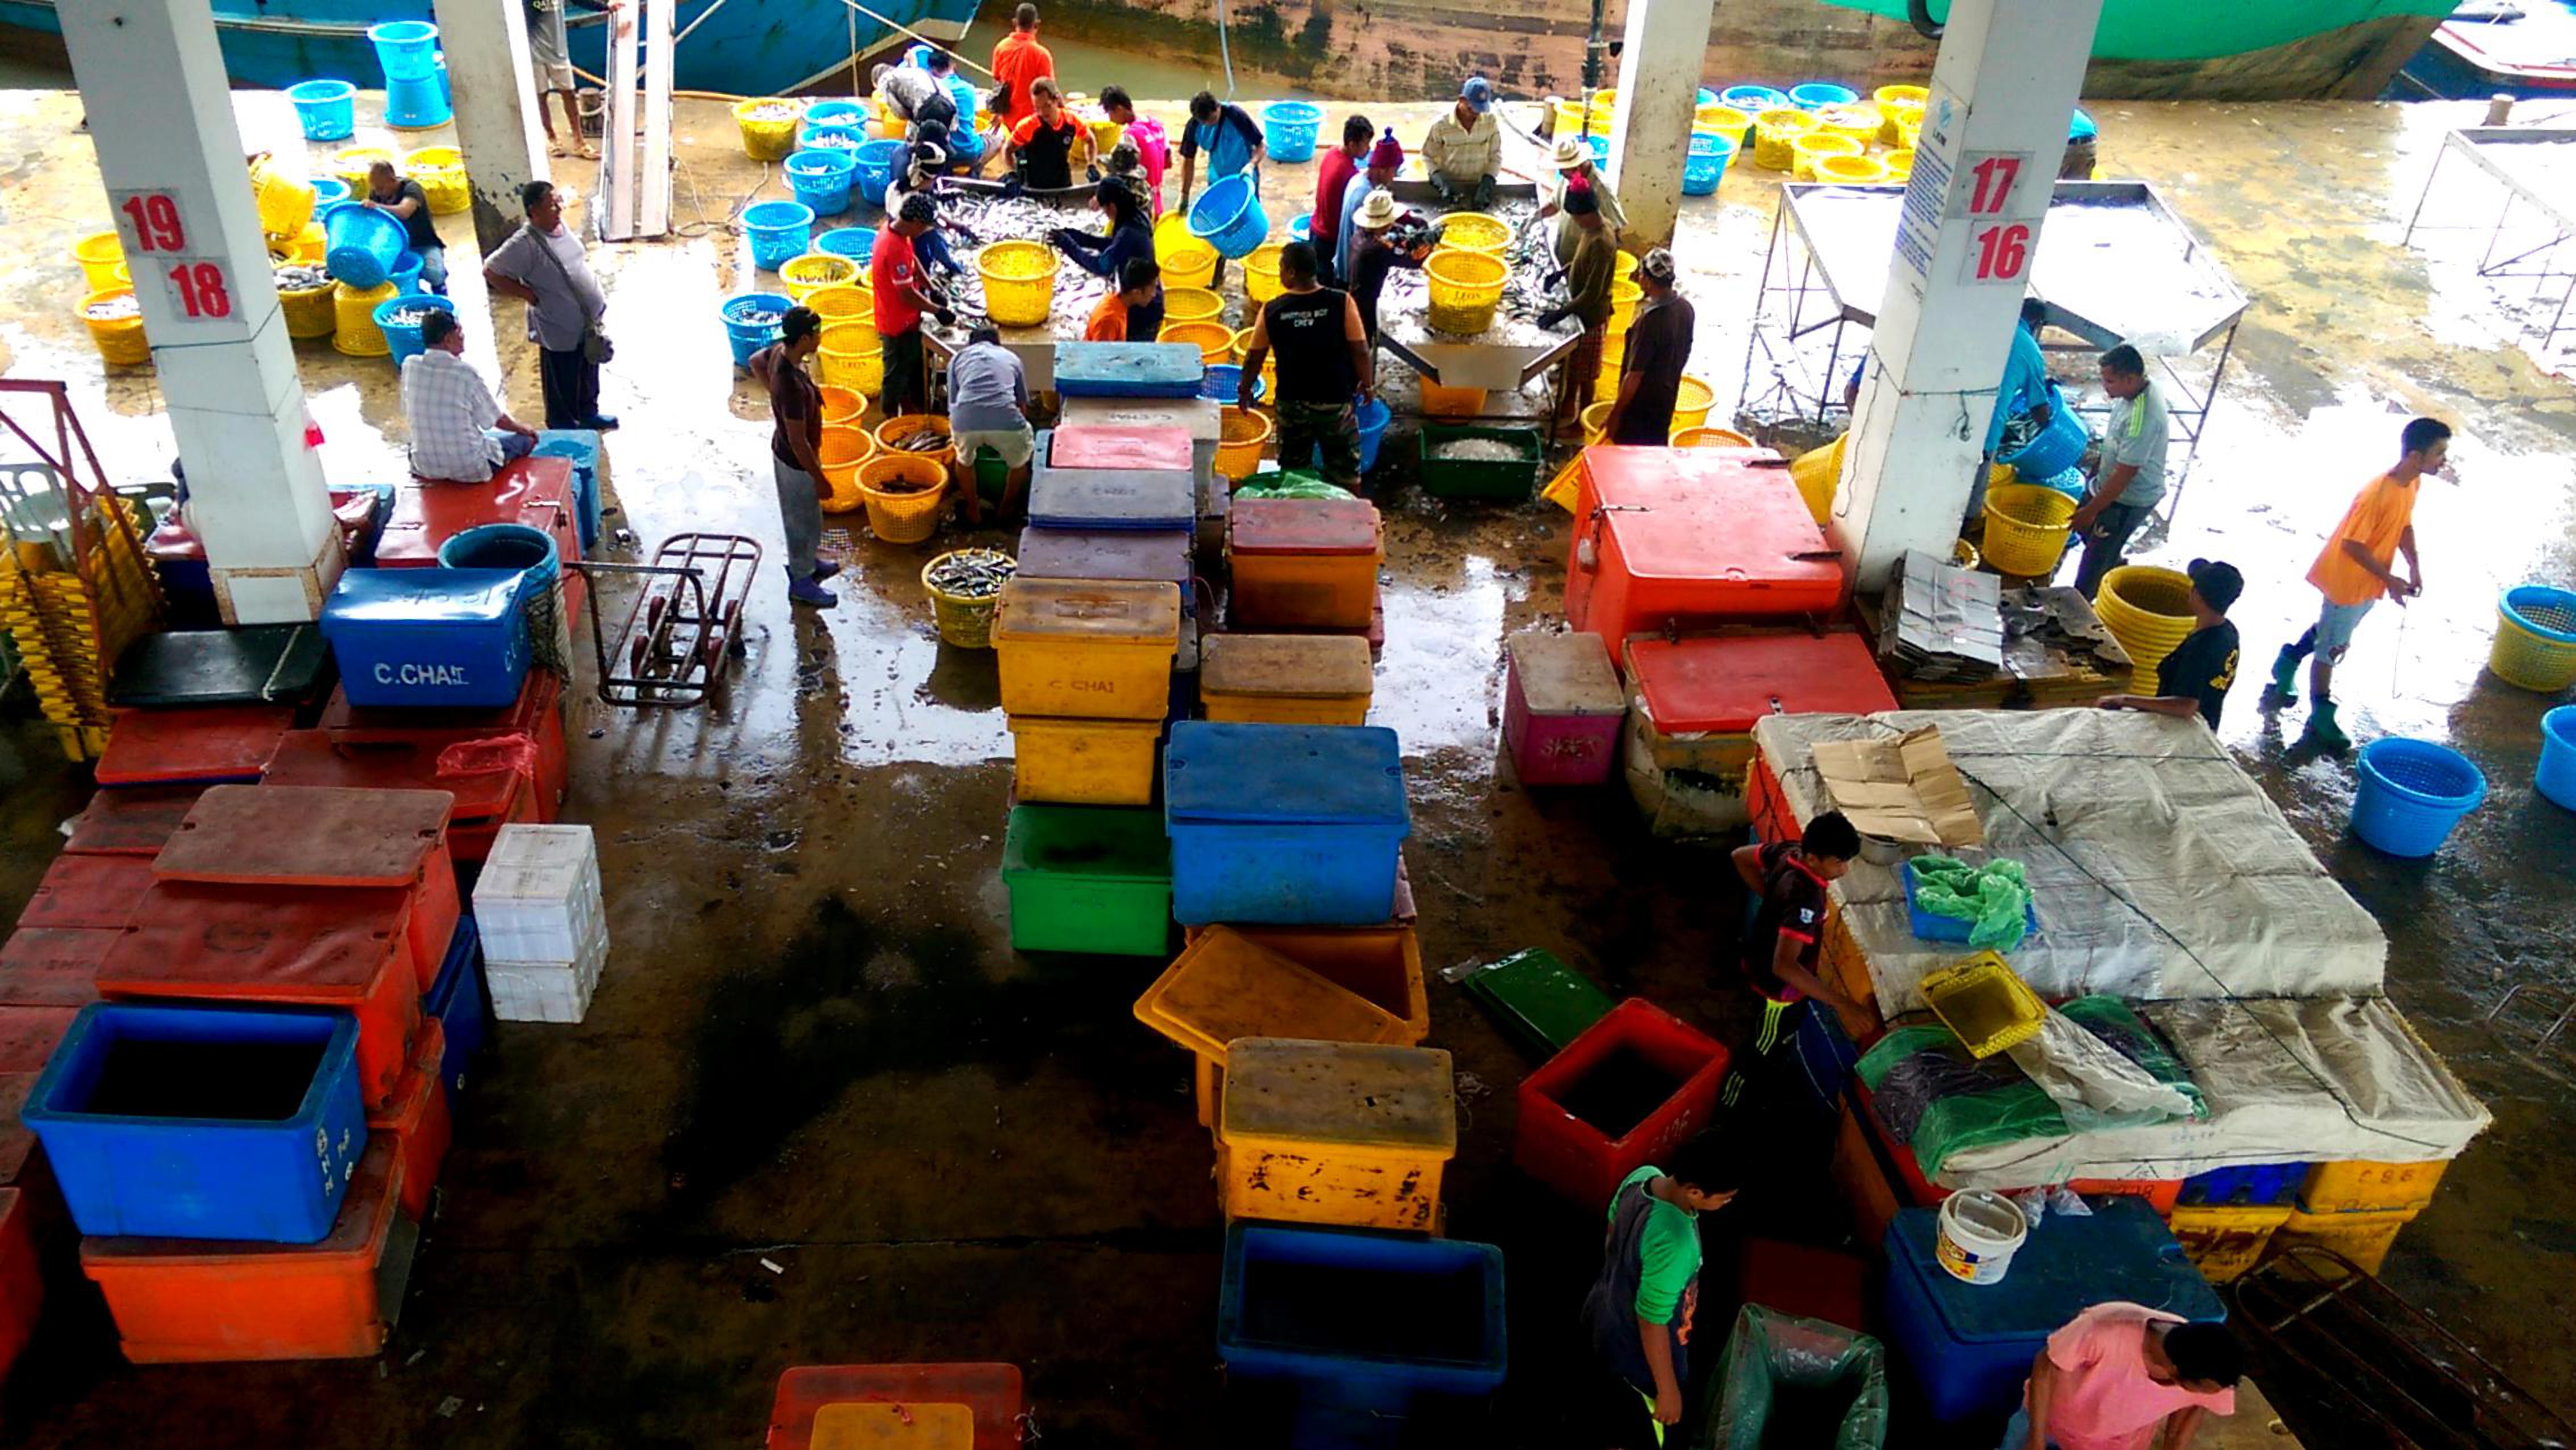
market, color, fish, catch, penang, malaysia, landing, public space, plastic, bazaar, city, marketplace